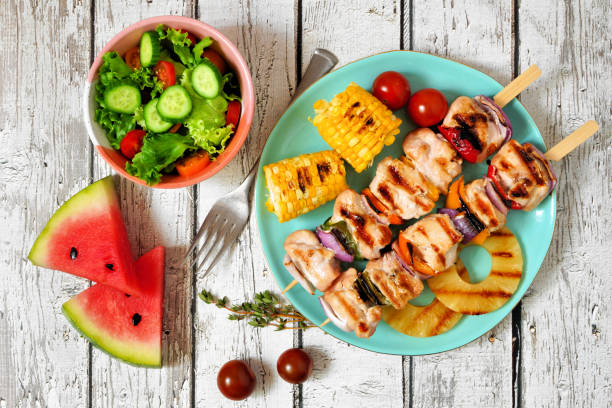
Label: chicken_shish_kebab